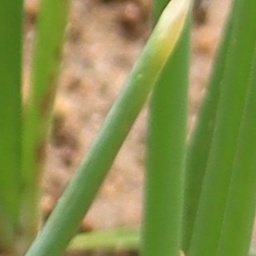
Label: Stemphylium leaf blight and collectrichum leaf blight